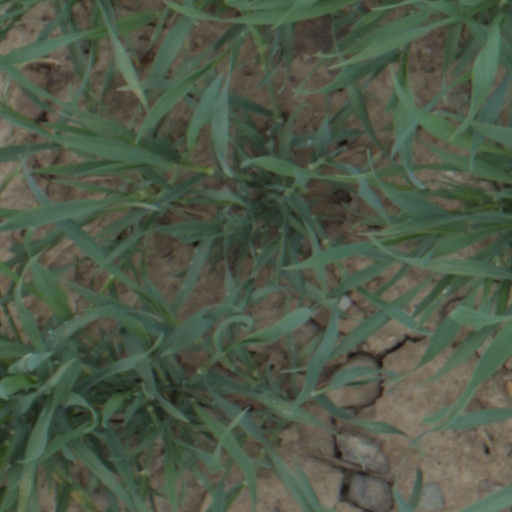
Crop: wheat